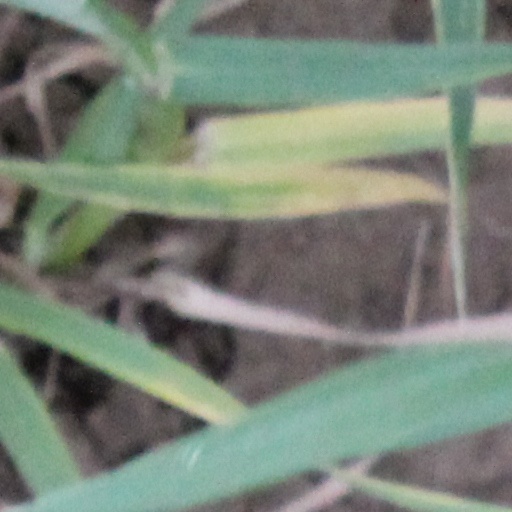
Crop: wheat